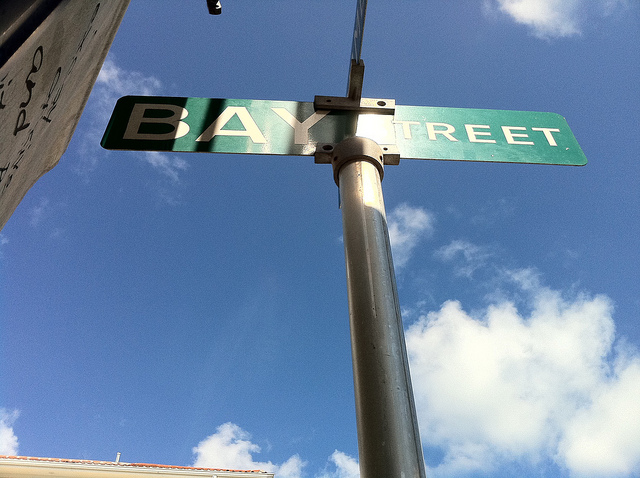
user: Given an image and a question. Answer the question in a short answer. Question: What is these signs mounted to? Short Answer:
assistant: pole